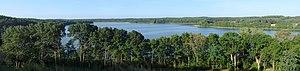
Le lac Chłop, dans le parc régional de Pszczew, en Pologne. Polski: Jezioro Chłop w Pszczewskim Parku Krajobrazowym.